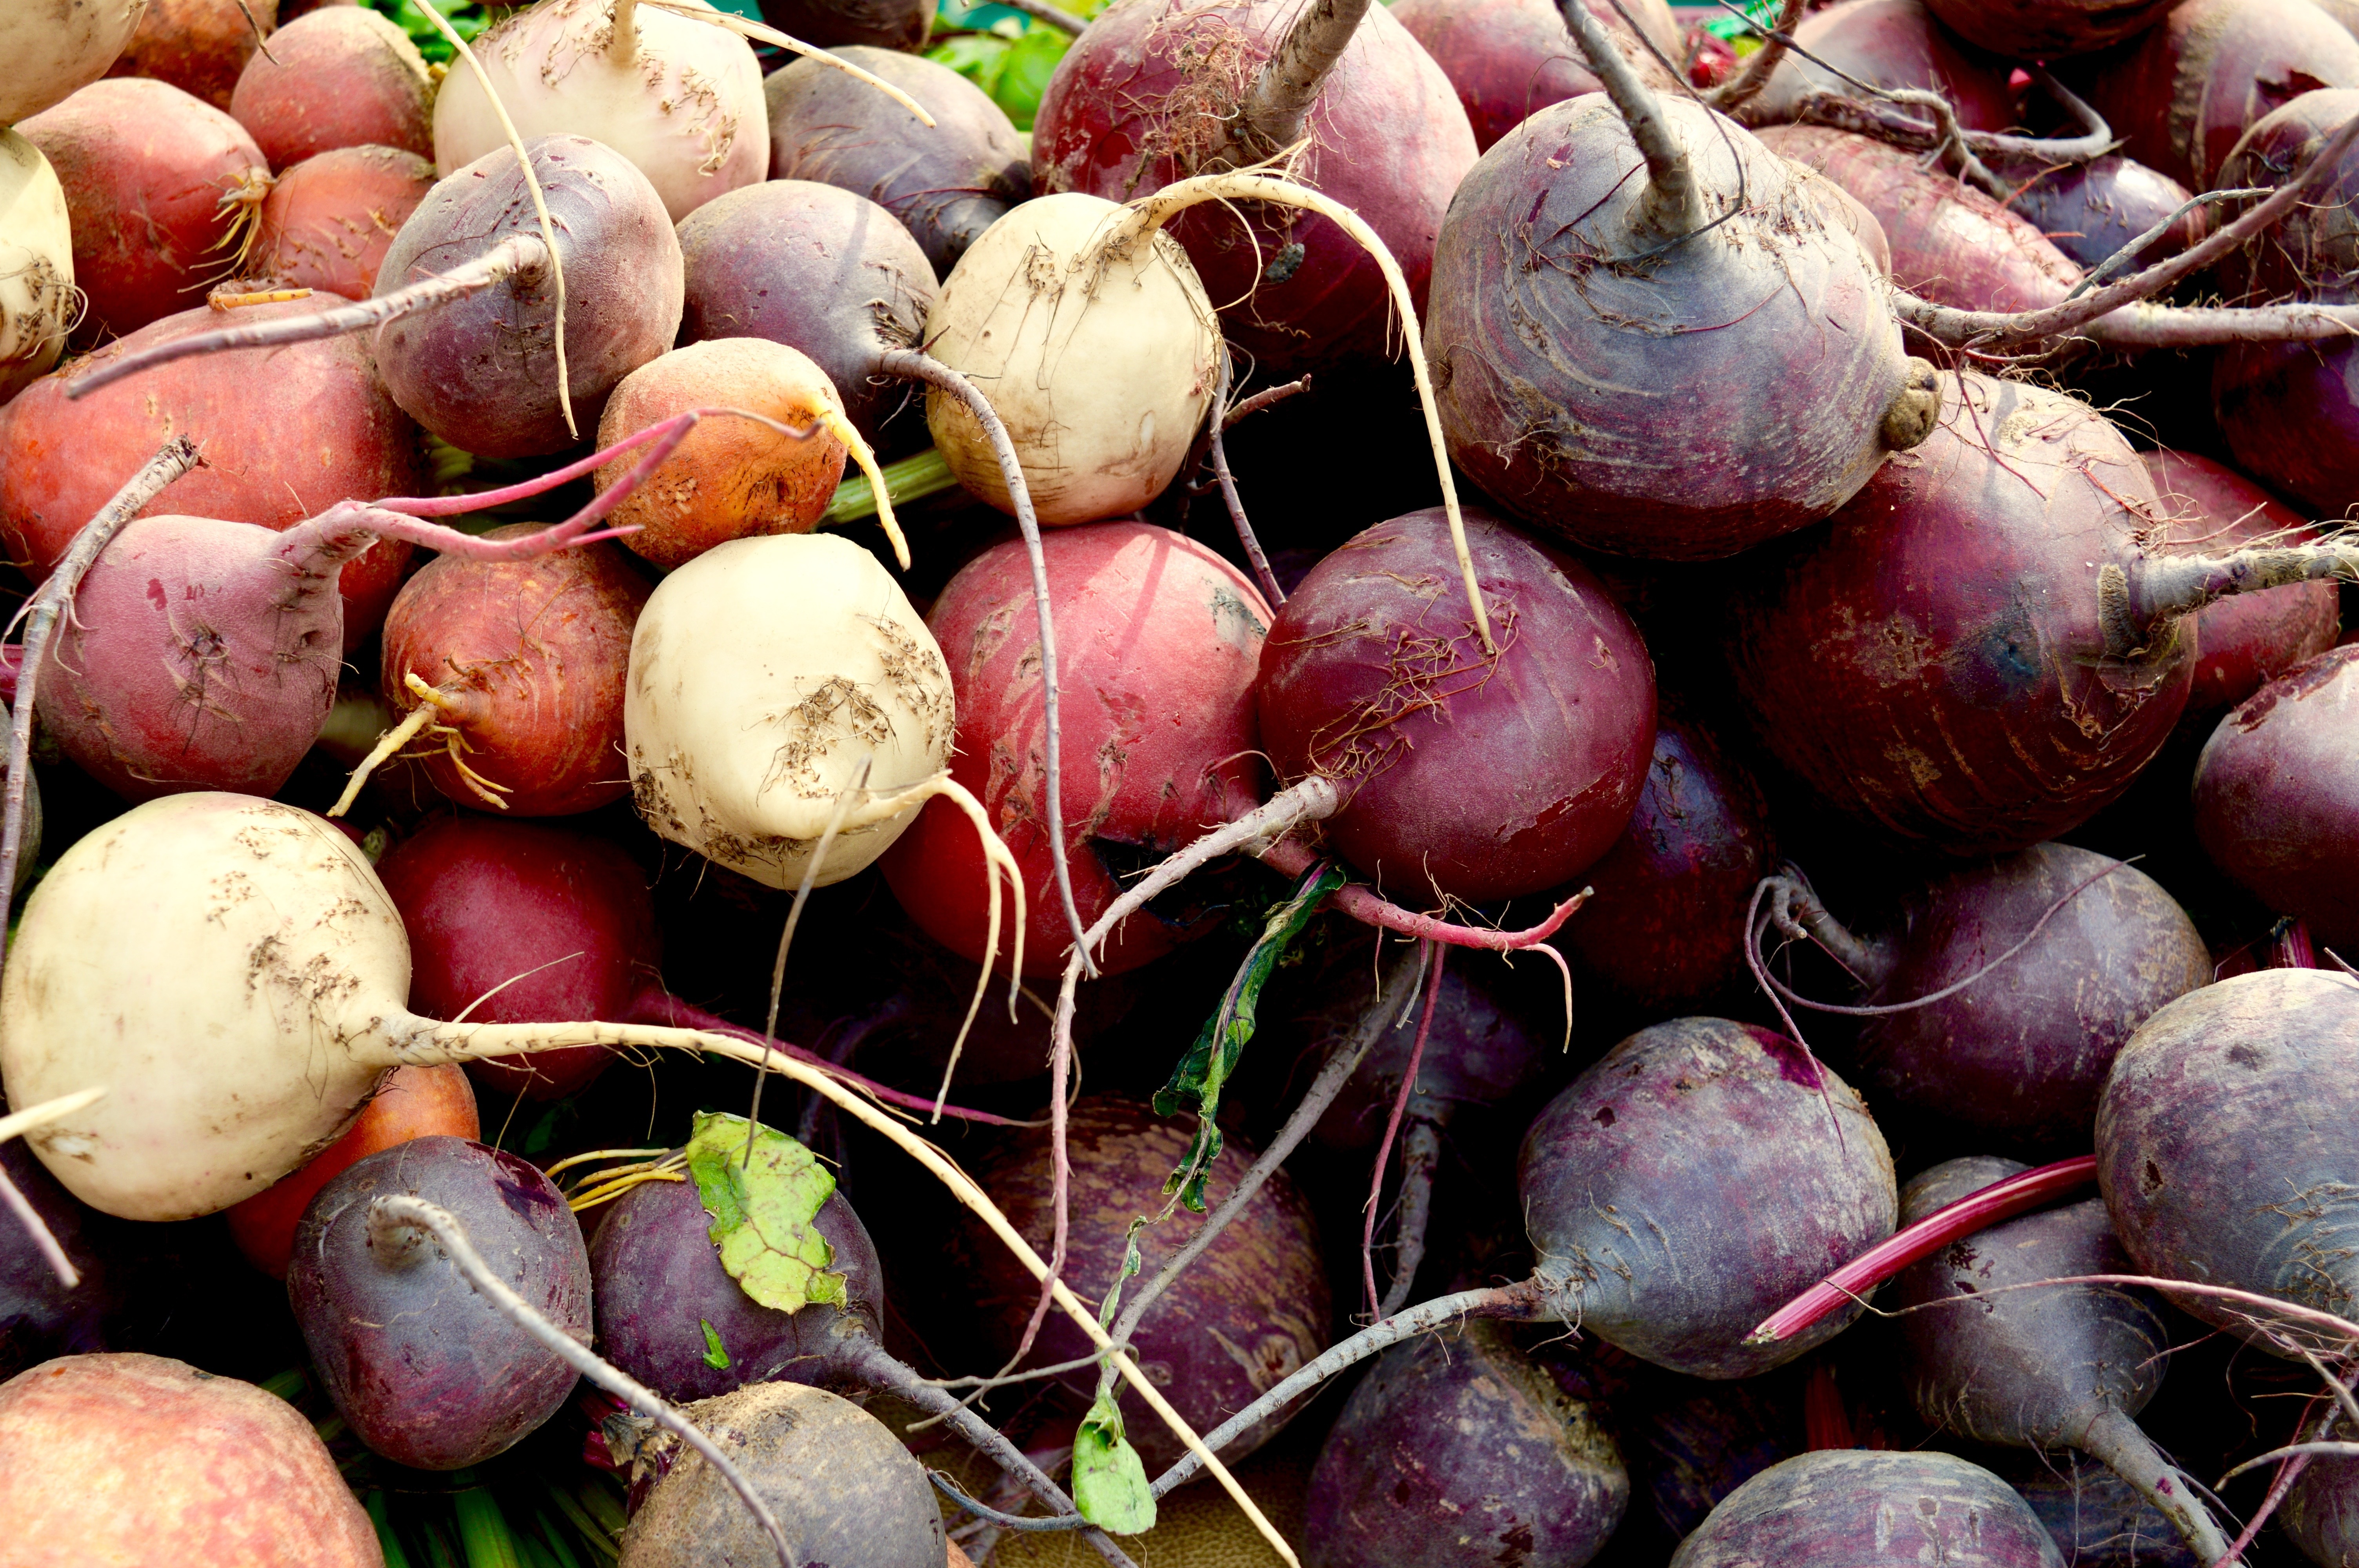
plant, ripe, food, harvest, produce, vegetable, fresh, market, groceries, healthy, root, radish, nutrition, vegetables, raw, beets, organic, farmer's market, local food, shallot, beet